Motu Iti (Rapa Nui)

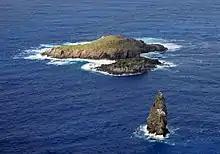
Motu Nui, with the smaller Motu Iti and the sea stack of Motu Kao Kao. Picture taken September 2018, from Orongo on the Rano Kau volcano, around 250 meters (820 feet) above sea level.

Motu Iti, or "Little island" in the Rapa Nui language, is a small uninhabited islet near Motu Nui, about a mile from Rano Kau on the south western corner of Easter Island, a Chilean island in the Pacific. It has a land area of 1.6 hectares, which makes it the second largest of the five satellite islands of Easter Island, after Motu Nui.